Craterosaurus

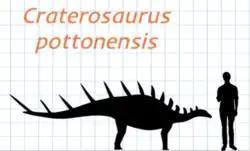
Size comparison, based on "Kentrosaurus"

A fossil was discovered by Mr. Charlesworth in the Woburn Sands Formation near Potton, Bedfordshire, in a brown sandstone layer with many phosphate nodules. In 1874 this fossil was described by British palaeontologist Harry Govier Seeley as a new taxon, named "Craterosaurus pottonensis". The holotype and only definitive specimen of "Craterosaurus" is stored in the Sedgwick Museum of Earth Sciences under accession number SMC B.28814. Seeley interpreted "Craterosaurus" as being represented by a partial , which he found showed support for it as a member of Dinosauria with uncertain relationships. It was possible that "Craterosaurus" could be aligned with Ceteosauria or "Iguanodon", but with limited material to compare Seeley did not classify "Craterosaurus" further.